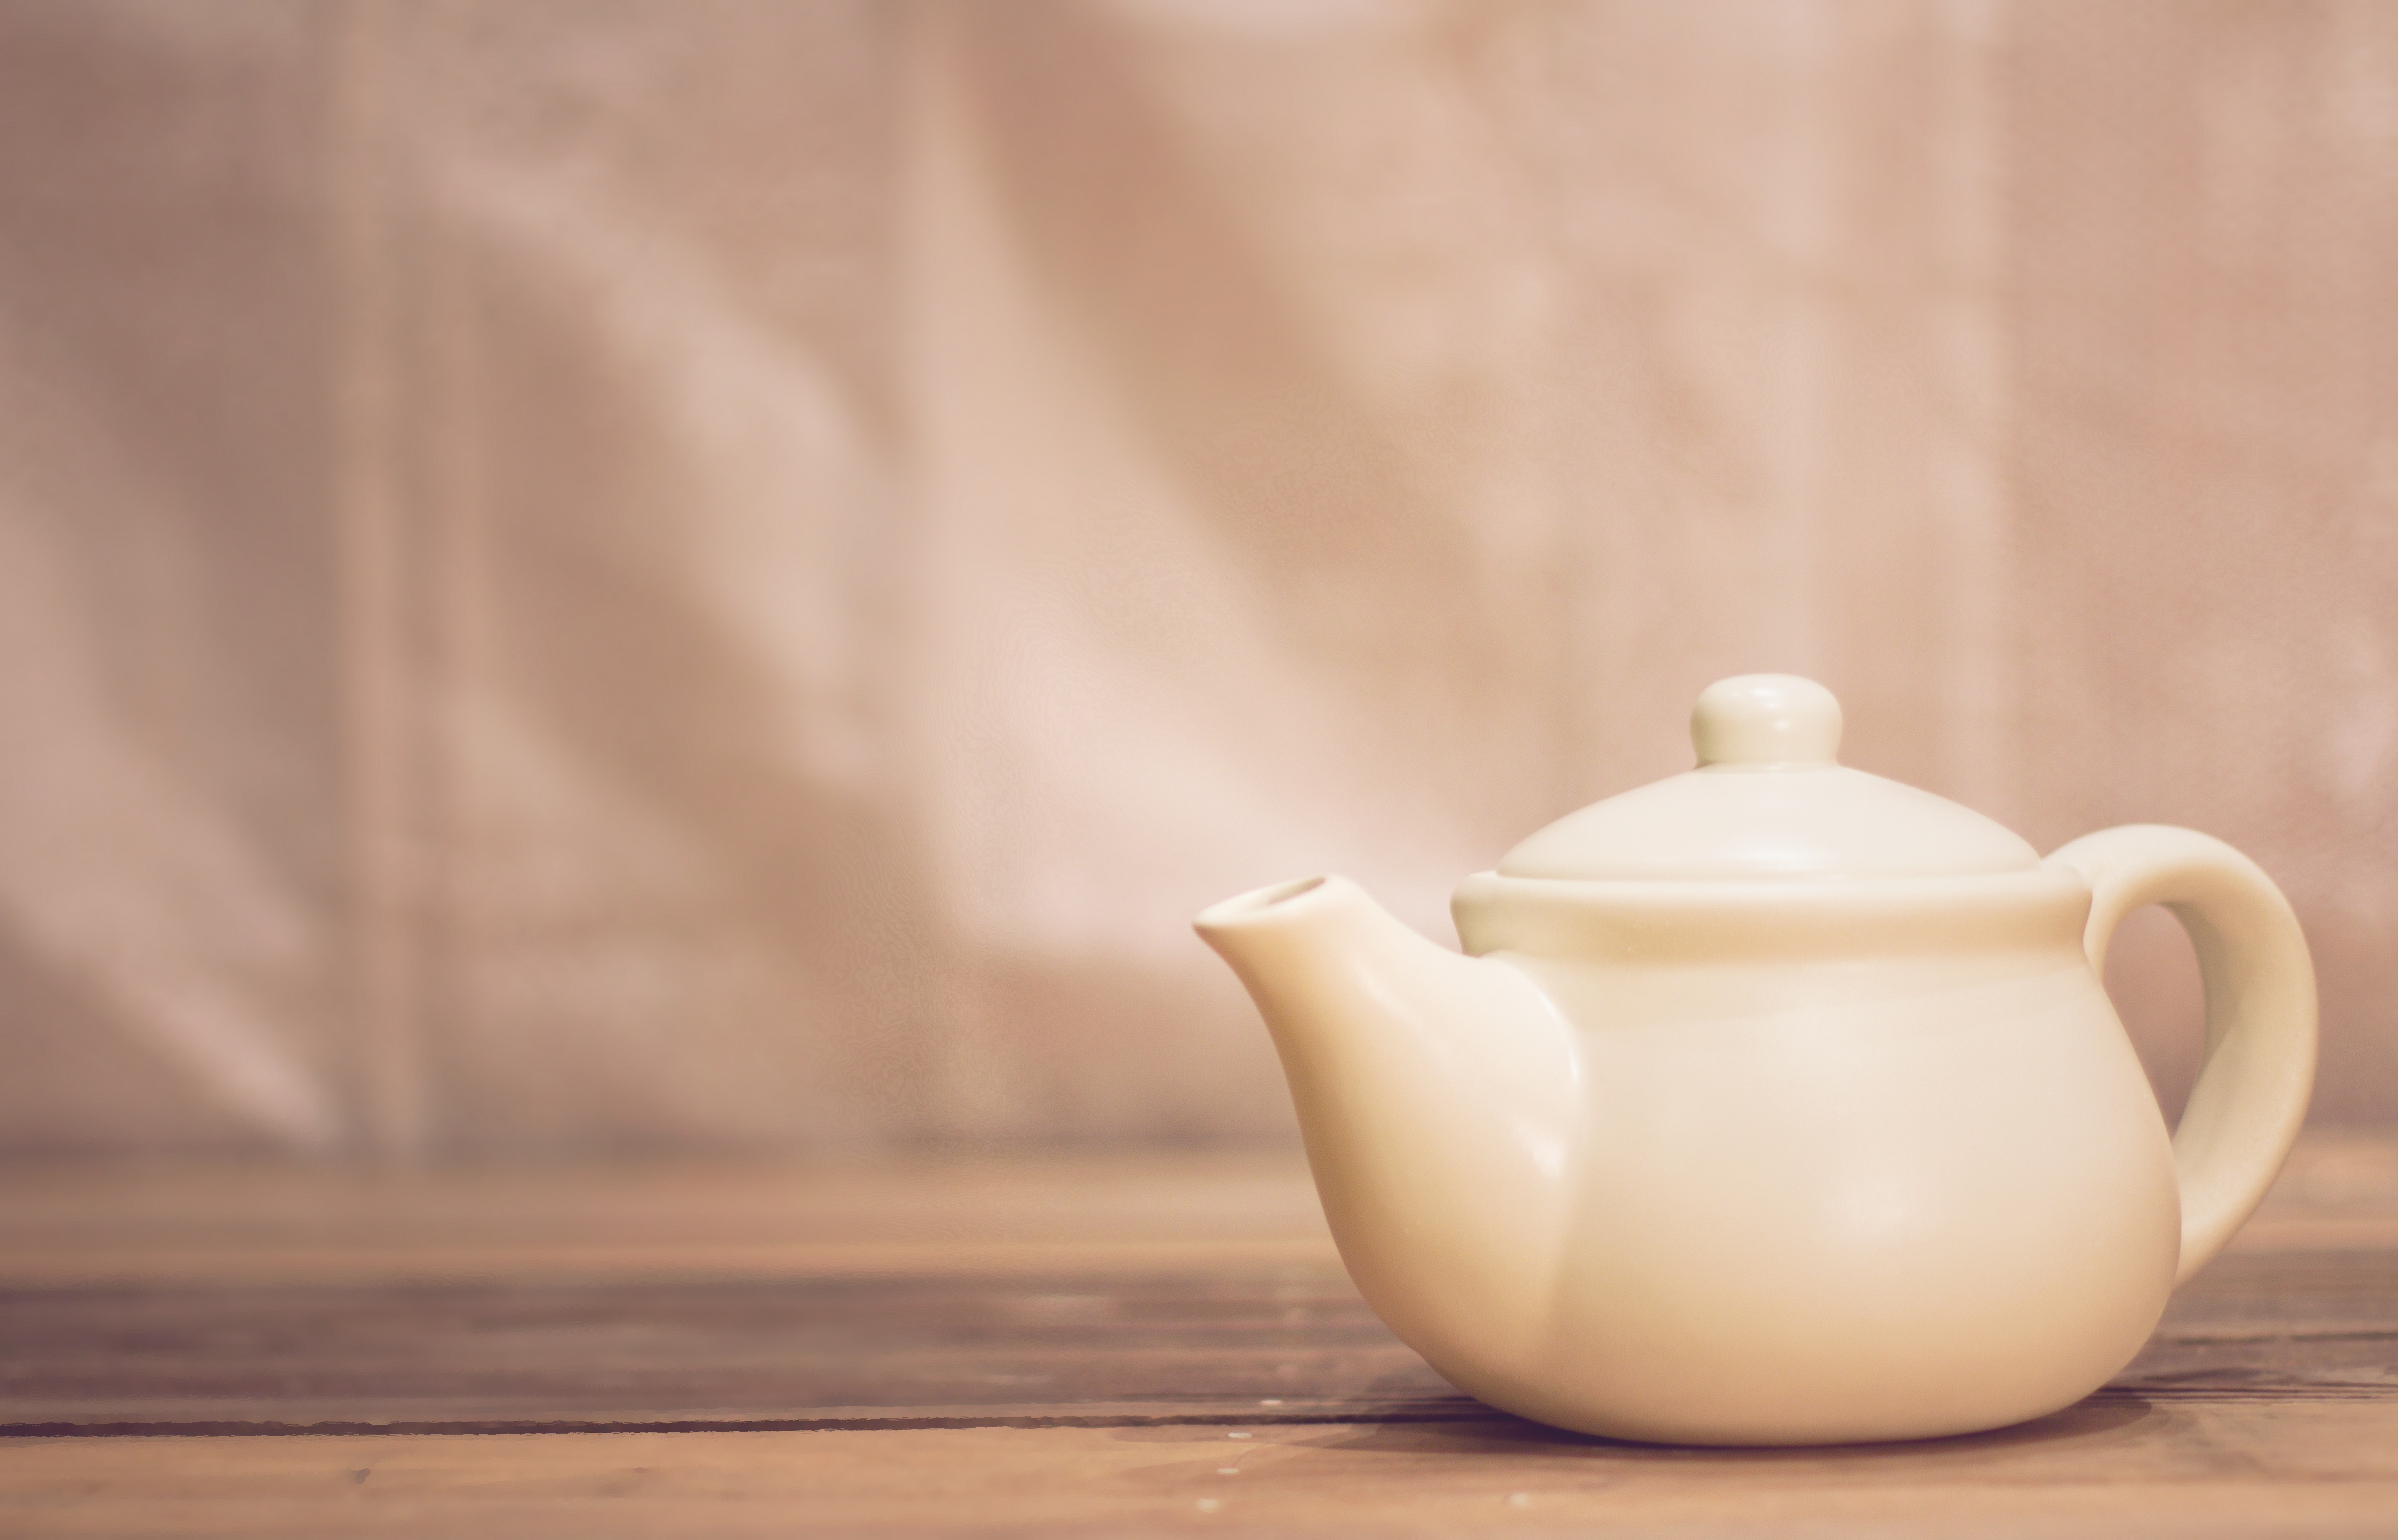
tea, morning, teapot, cup, ceramic, drink, tableware, tea pot